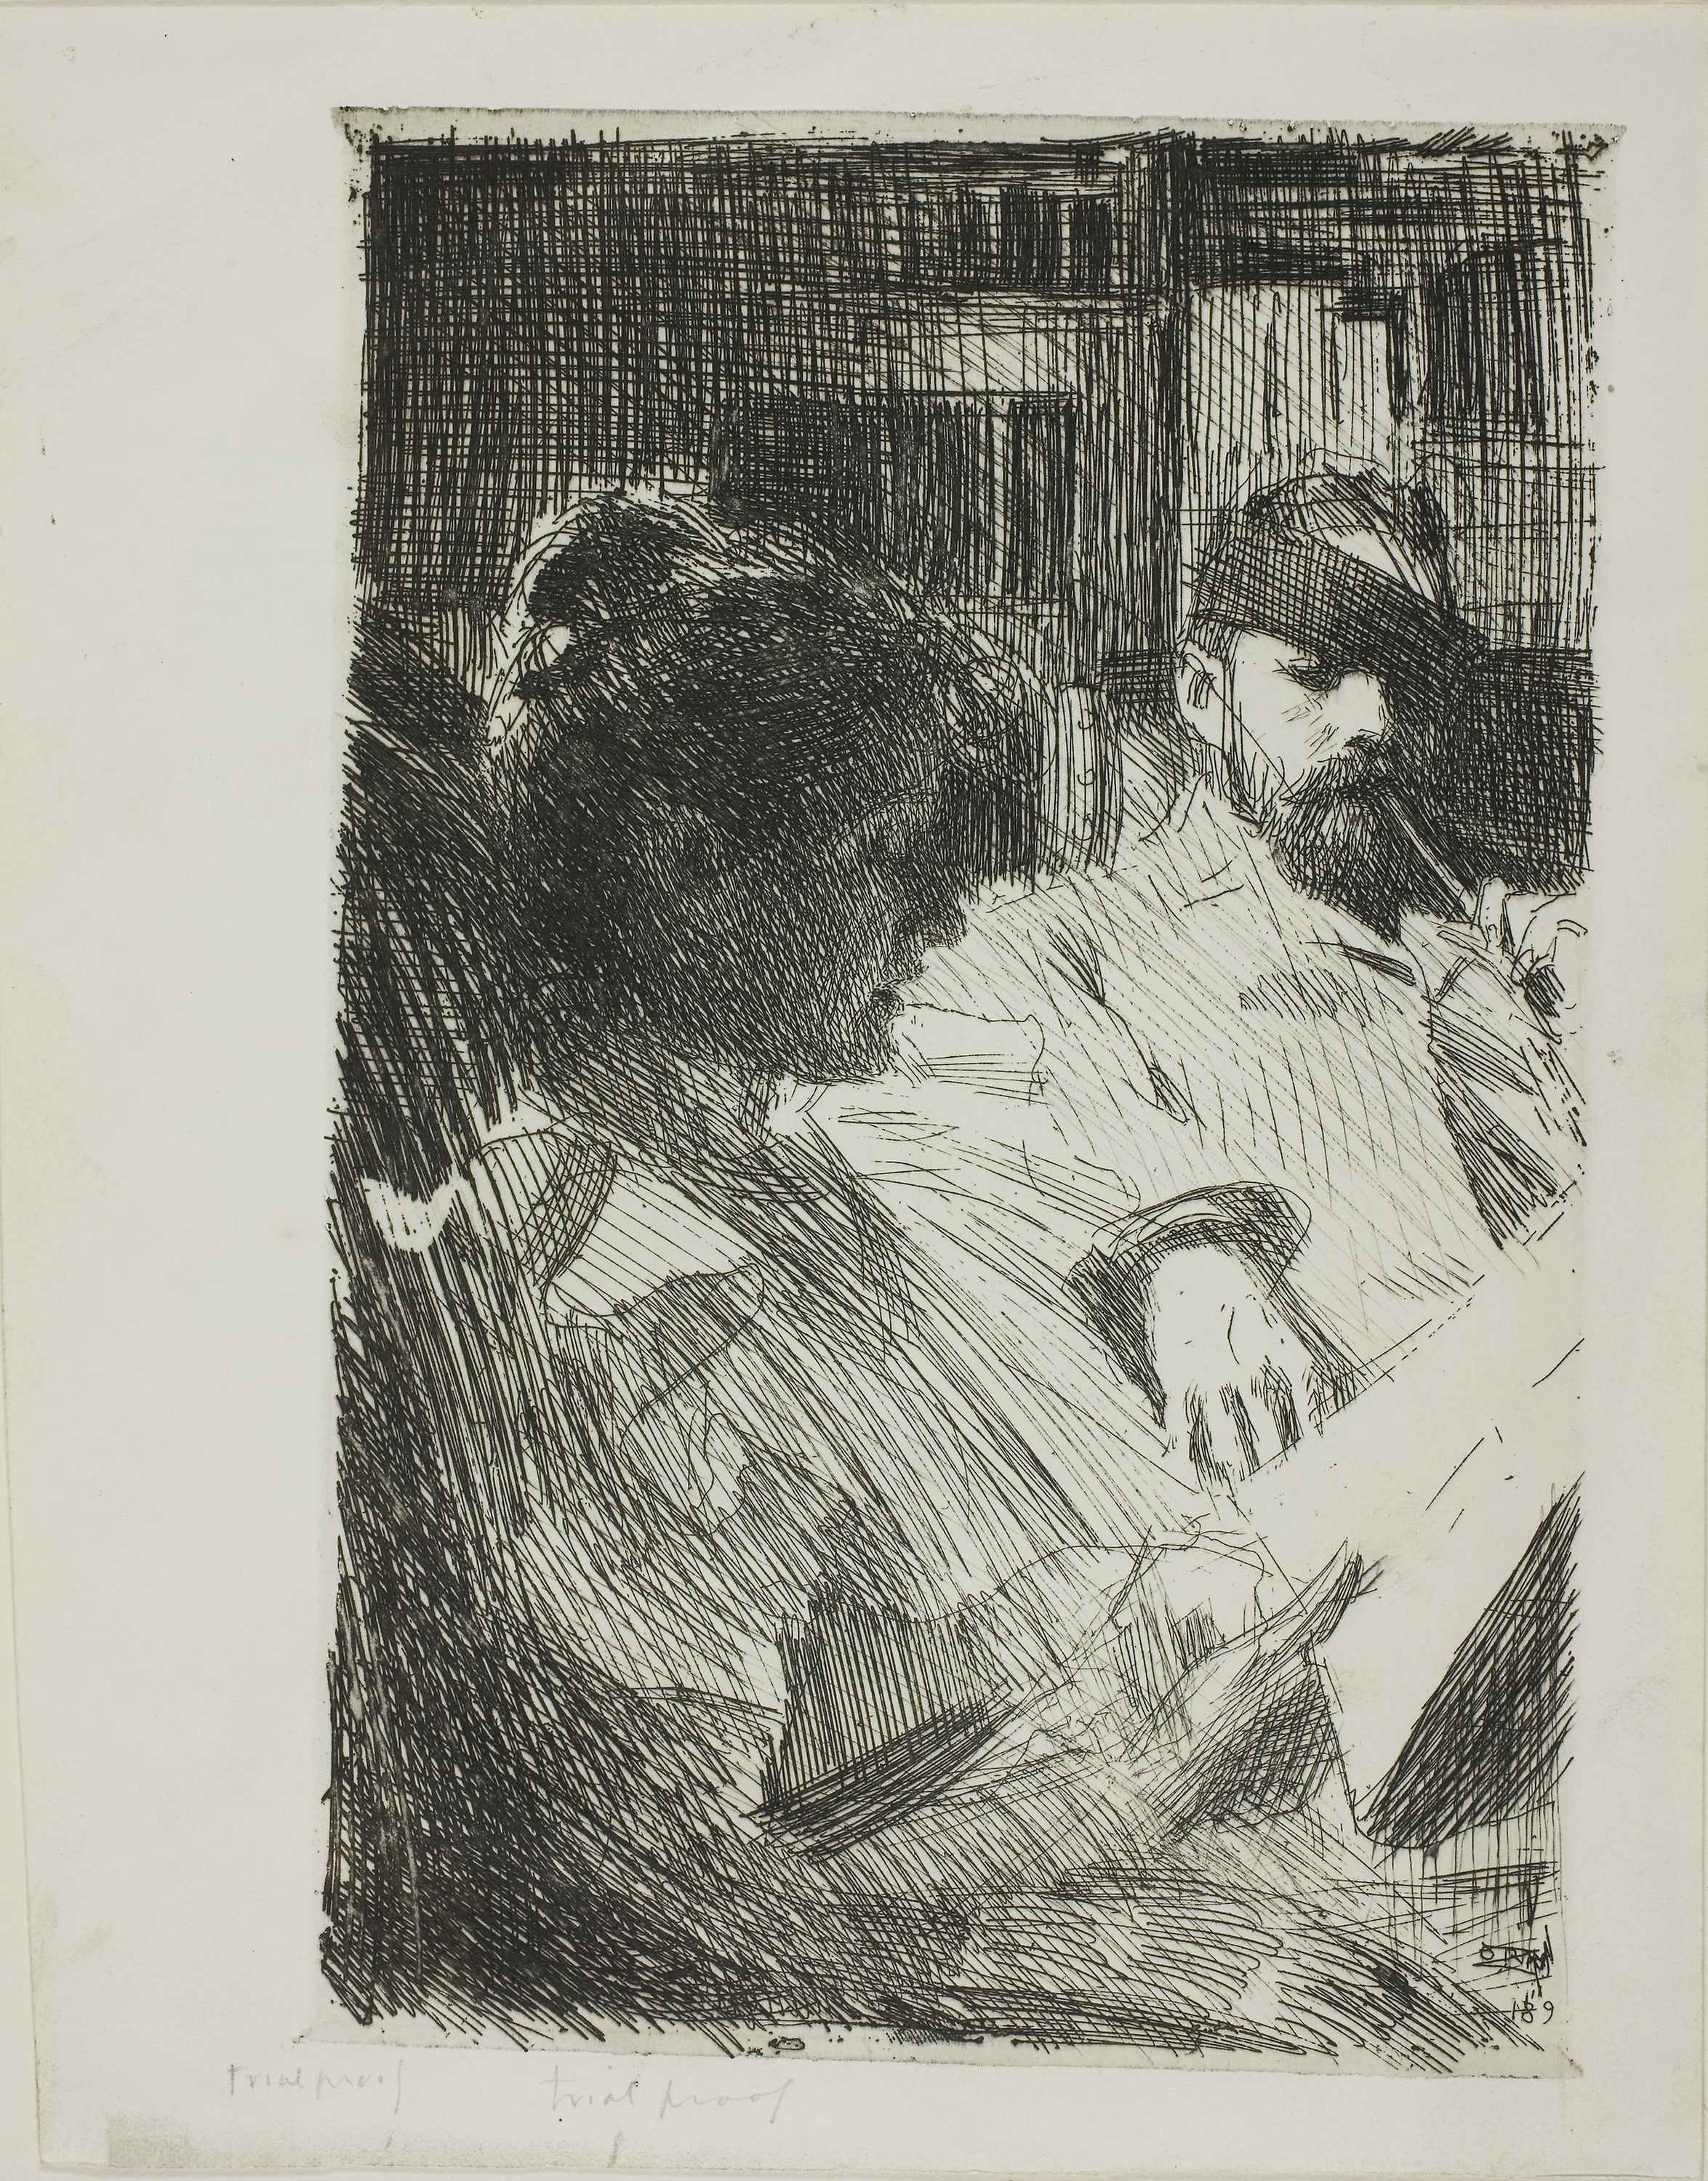
art, black and white, modern art, drawing, artwork, portrait, visual arts, printmaking, painting, illustration, figure drawing, monochrome, font